Macchi C.205 Veltro

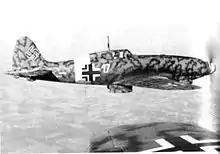
A C.205 with German markings, 1943

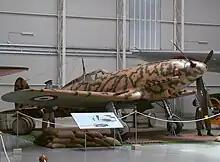
C.205 at Vigna di Valle

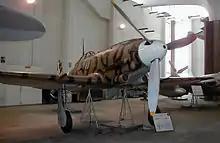
C.205V at the National Museum of Science and Technology

Three Veltros survive today, one of which was restored to flying condition and participated in numerous aerial displays until the end of 1986.